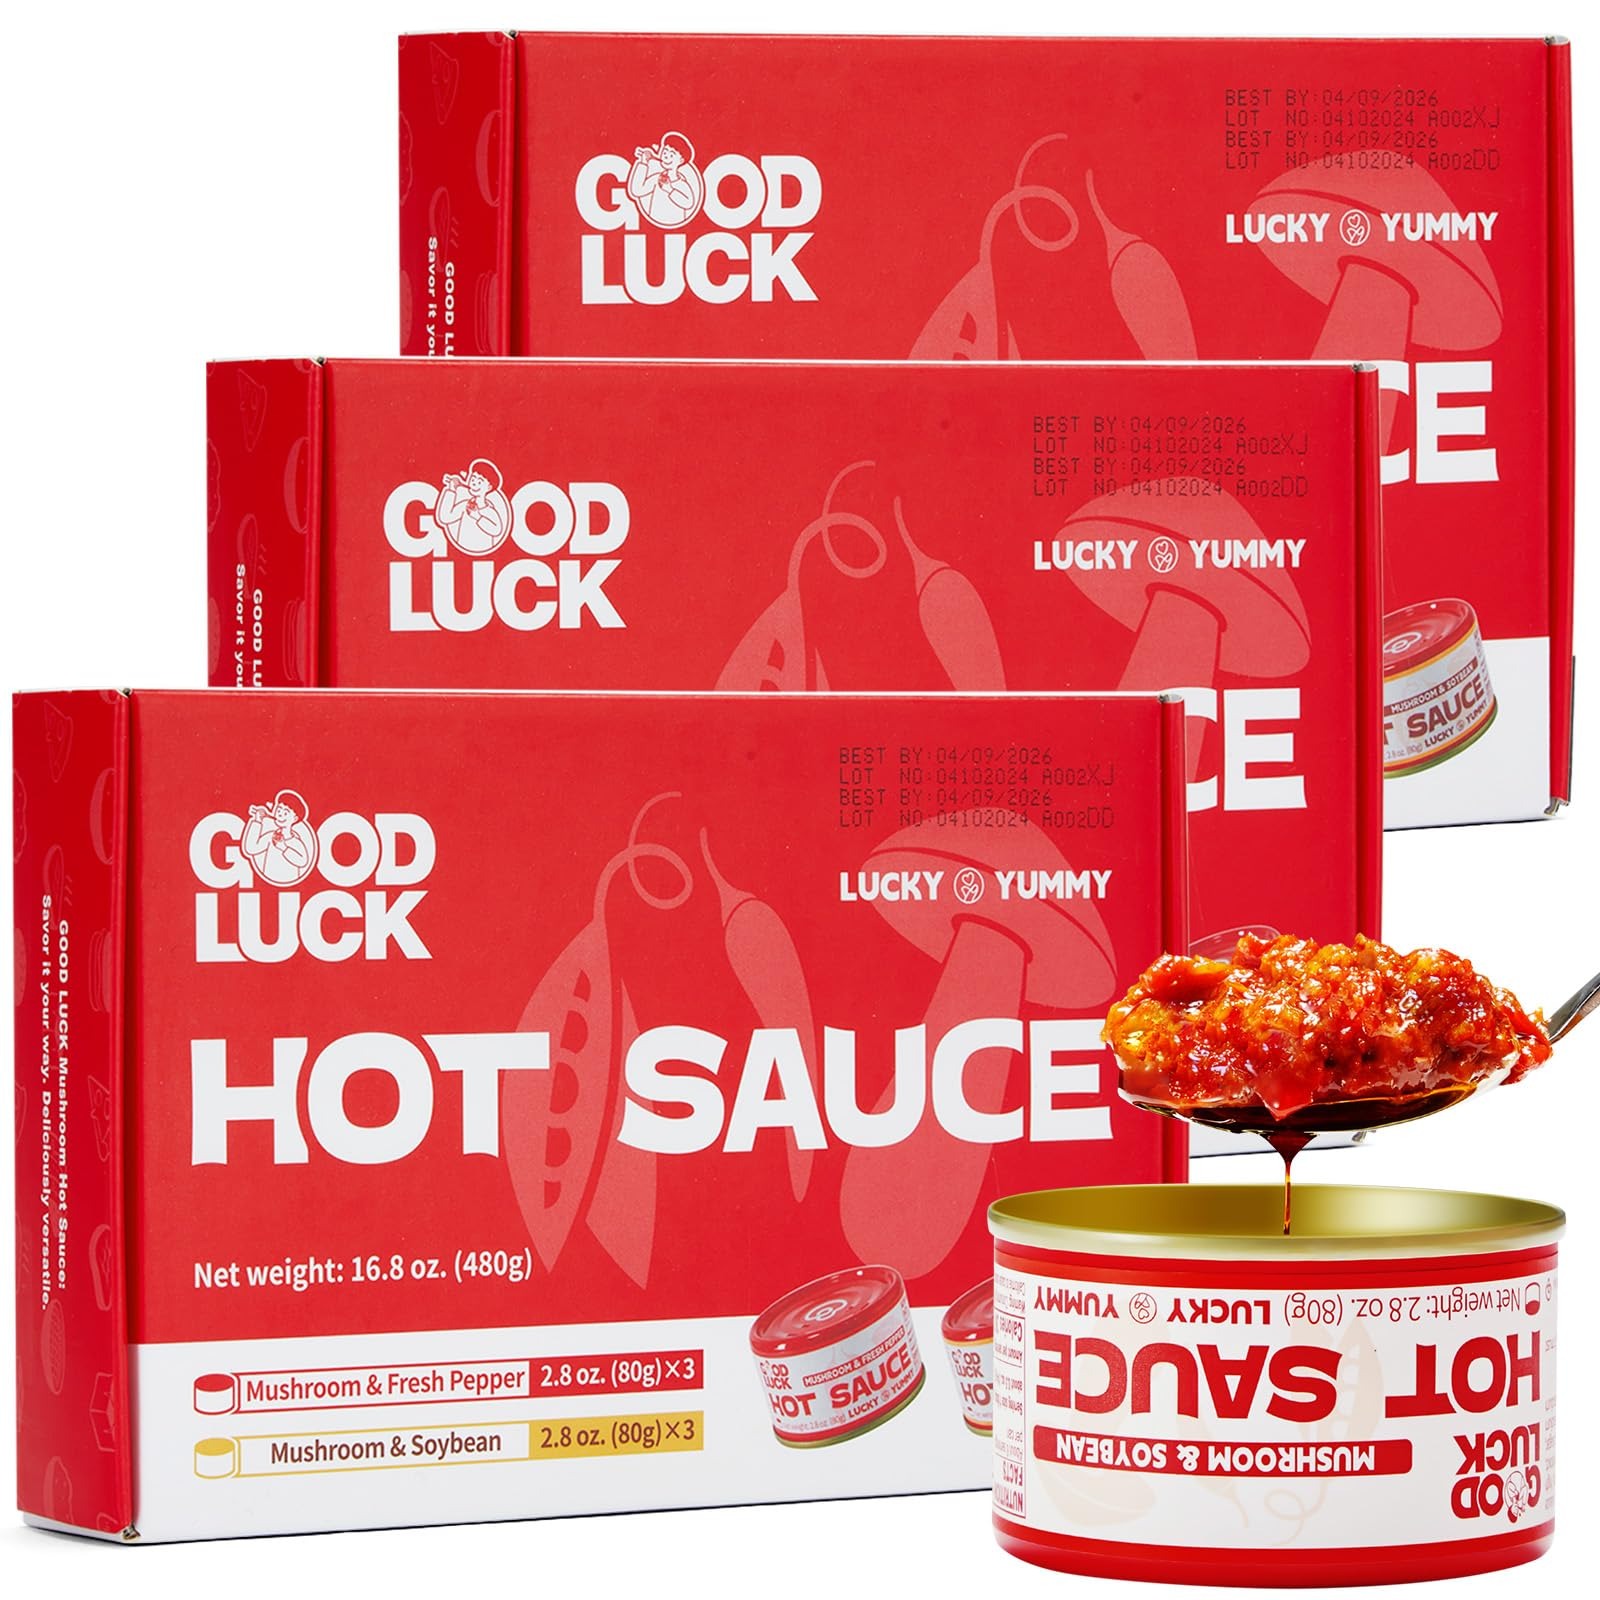
Item Name: GOOD LUCK Mushroom Hot Sauce, Spicy Chili Oil and Chili Paste with High-Grade Instant Mushroom Sauce, Chopped Chili Sauce,resh Pepper,Soybean,Garlic, 18 Cans,2 Flavors
Bullet Point 1: PREMIUM HOT SAUCE BRAND: Total:18 cans(9 Fresh Pepper+9 Soybean). Our mushroom hot sauce, featuring mushroom, Sichuan peppercorns and other premium ingredients, is a favorite among customers, with over 300 million cans sold worldwide. GOOD LUCK mushroom sauce, symbolizing deliciousness and good luck, crafted with high-quality ingredients for a unique flavor. Used to enhance the flavor of Chinese dishes such as rice, dumplings, noodles, and stir-frying.
Bullet Point 2: HOT,FRESH,DELICIOUS: This sauce combines the richness of mushroom, chili oil and crunchy garlic. This mushroom hot sauce is also perfect for pizza, burgers, tacos, dipping, salad and creative cooking or seasoning. You can DIY various delicacies to enjoy their fresh and delicious taste.
Bullet Point 3: SELECTED INGREDIENTS: Sourced from SuiZhou, the 'Hometown of Chinese Mushrooms,' our premium mushrooms boast natural deliciousness and rich nutrition. Paired with aromatic Shuailiang chili peppers.This vegetarian friendly chili sauce is made from organic, non-GMO soybeans, ensuring a reassuring flavor experience.
Bullet Point 4: FLAVOR PRESERVATION: Our ingredients are grown in their natural habitat and meticulously handpicked to ensure top quality. Modern techniques capture the produce's freshness, guaranteeing food safety and authentic taste. This mushroom chili sauce combo is ideal for enhancing a variety of dishes, from Korean BBQ and Thai stir fry to Chinese noodles and Japanese ramen.
Bullet Point 5: ABOUT US: This link is: 9 cans of fresh pepper flavor+9 cans of soybean flavor. Hope you like this Chinese chili sauce, we will also update with various flavors in the future. If you have any questions about the mushroom sauce, please feel free to contact us at any time.
Value: 18.0
Unit: Count

Price: 13.99